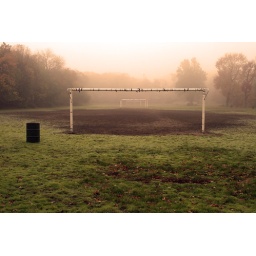
This was taken at a local field near my house in New Jersey